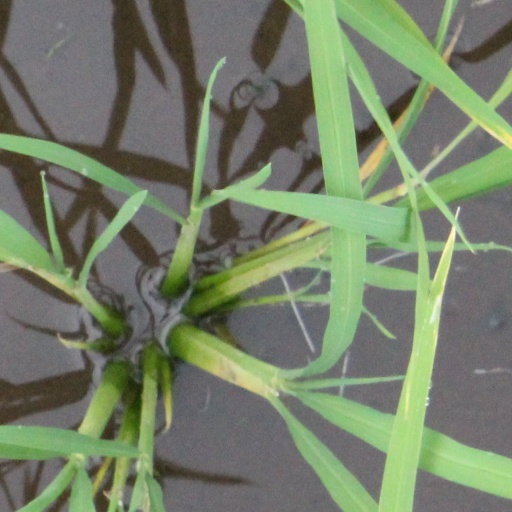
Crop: rice